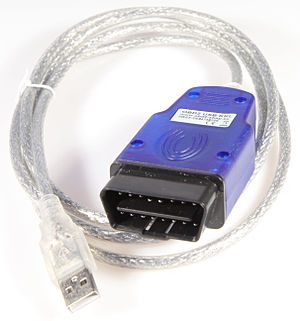
Diagnoseudtag / Anvendelse
Kabel til sammenkobling med en computer via USB.
Et diagnoseudtag i en bil er en stiktilslutning, som anvendes til at kommunikere med en bils styreenheder.